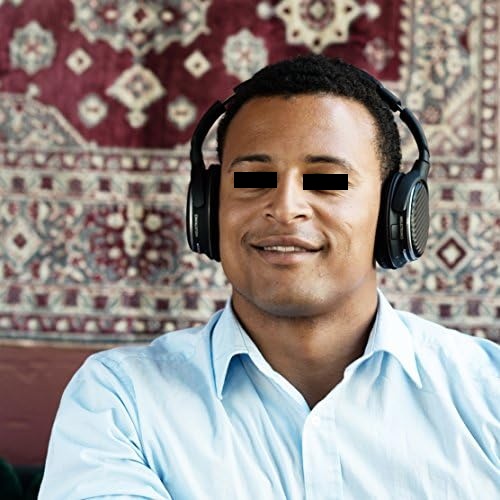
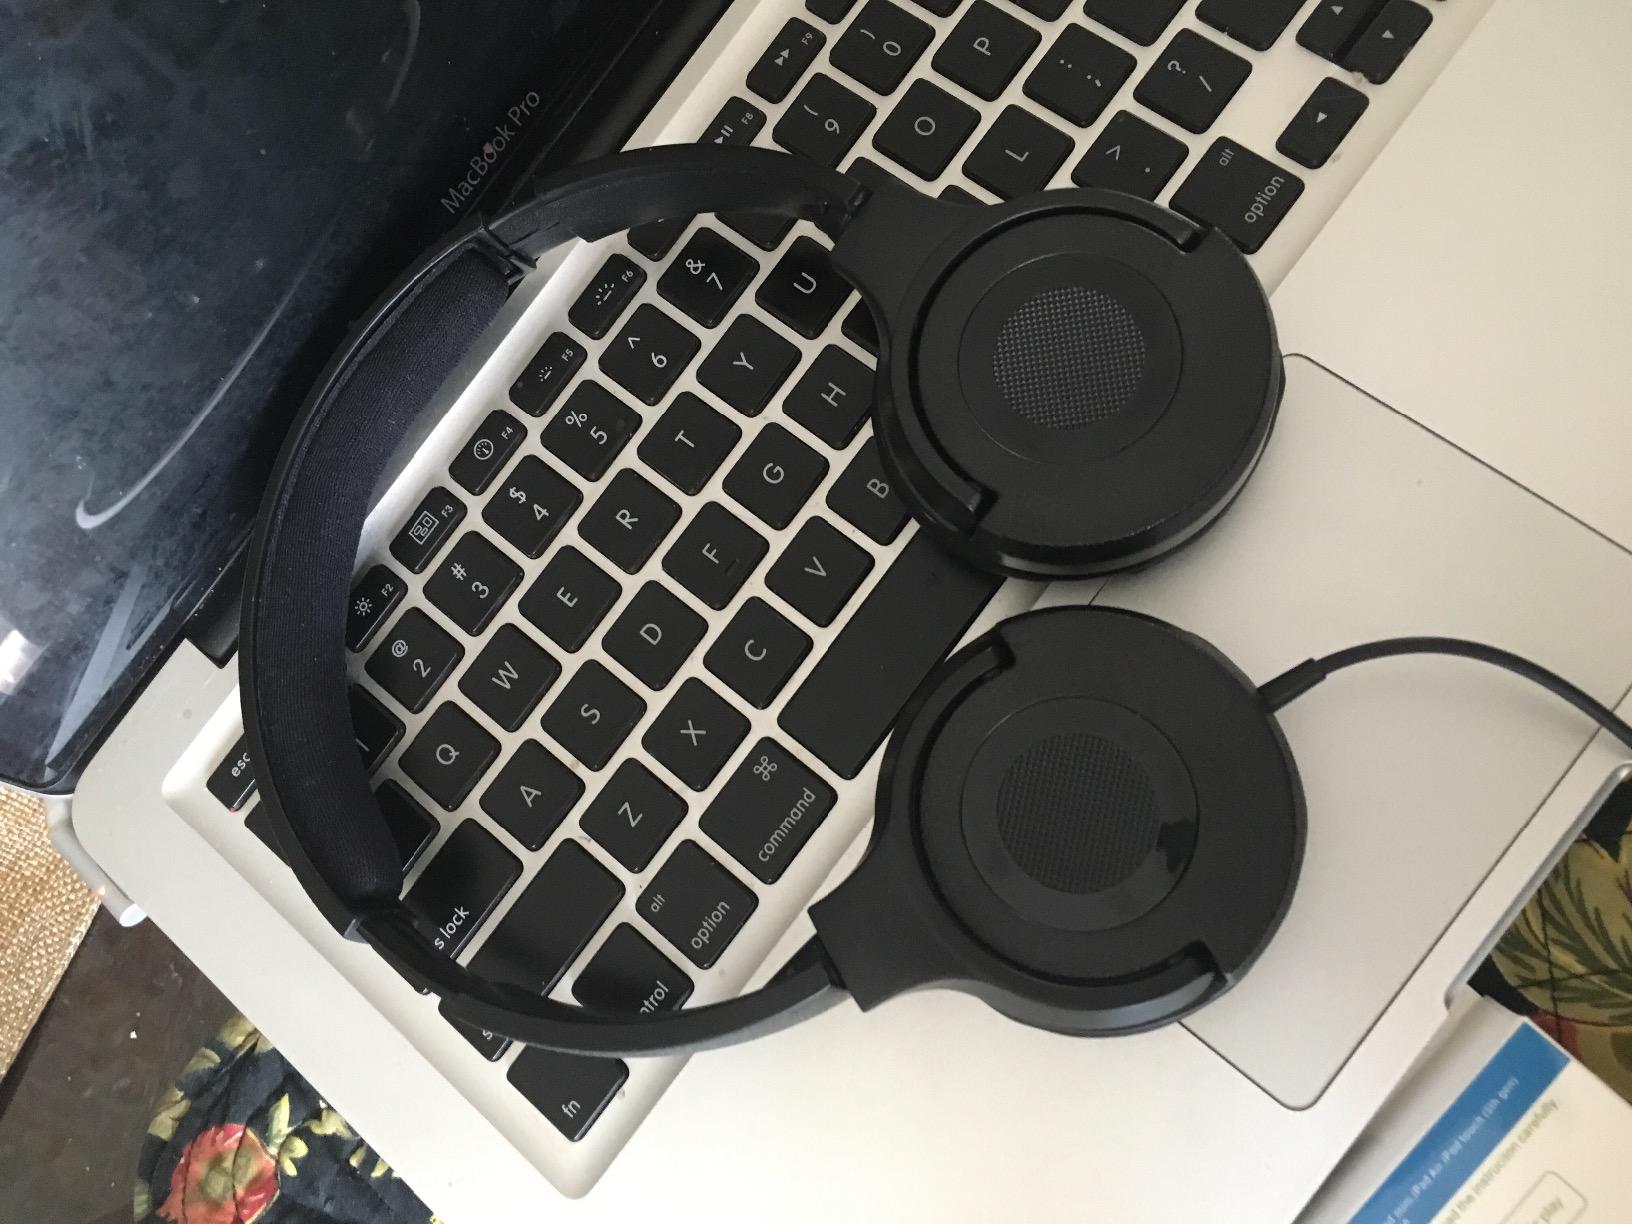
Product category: headphones
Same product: no